Iris arenaria

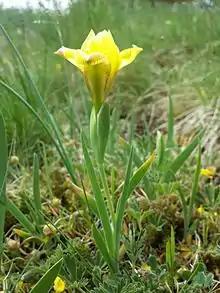
Iris arenaria in Austria

It is found in Hungary, (including Kiskunság) Austria, Romania, Czech Republic, Slovakia, and Ukraine.